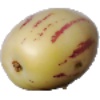
Label: Pepino 1